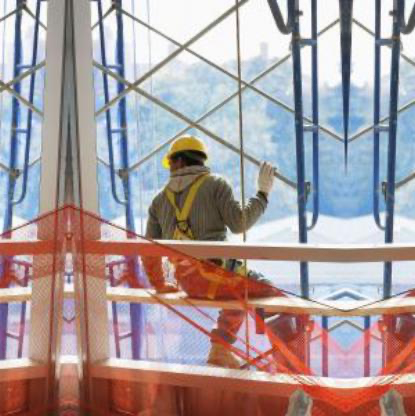
Objects in the image:
label: helmet